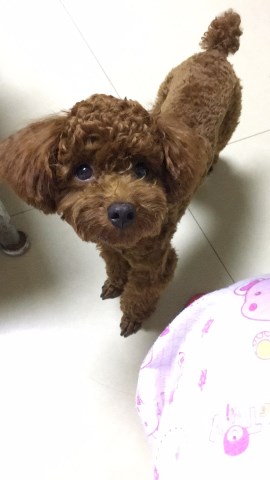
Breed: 2925-n000114-toy_poodle